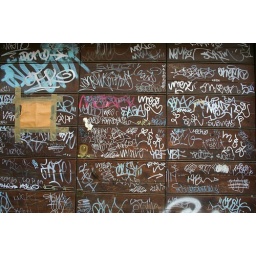
day 04: please sign in the box